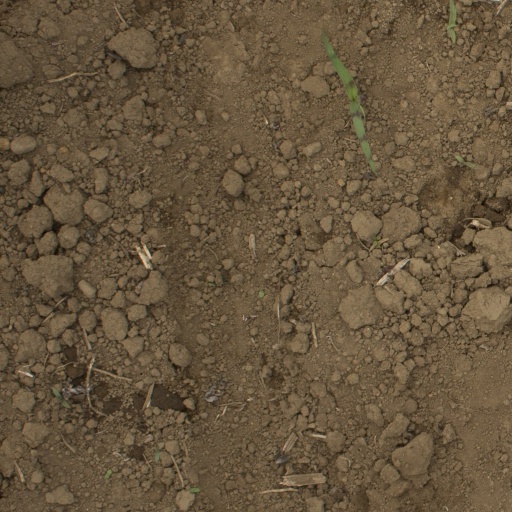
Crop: Jerusalem artichoke